Tsin Ku University

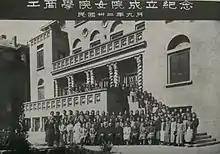
The predecessor of Tsin Ku University Teachers' College, the founding memorial of Tianjin Institute of Commerce Women's College

The Teachers' College was the most recently established and shortest-lived college among the three colleges of Tsin Ku University. There are contrary statements regarding the establishment time of the Women's College or the Women's Literature Department, the precursor of the Teachers' College. According to one assertion, the Women's Literature Department was established in 1939 alongside the Tianjin Institute of Commerce. Another claim suggests the establishment of the Women's Literature Department in 1943. Additionally, in September 1943, Tianjin Institute of Commerce established the Women's College exclusively for female students initially without divisions, under the leadership of modern female educator Sun Jiayu, aiming to address the deficiency in higher education for women. Later, it was divided into the Department of Home Economics and the Department of History and Geography.